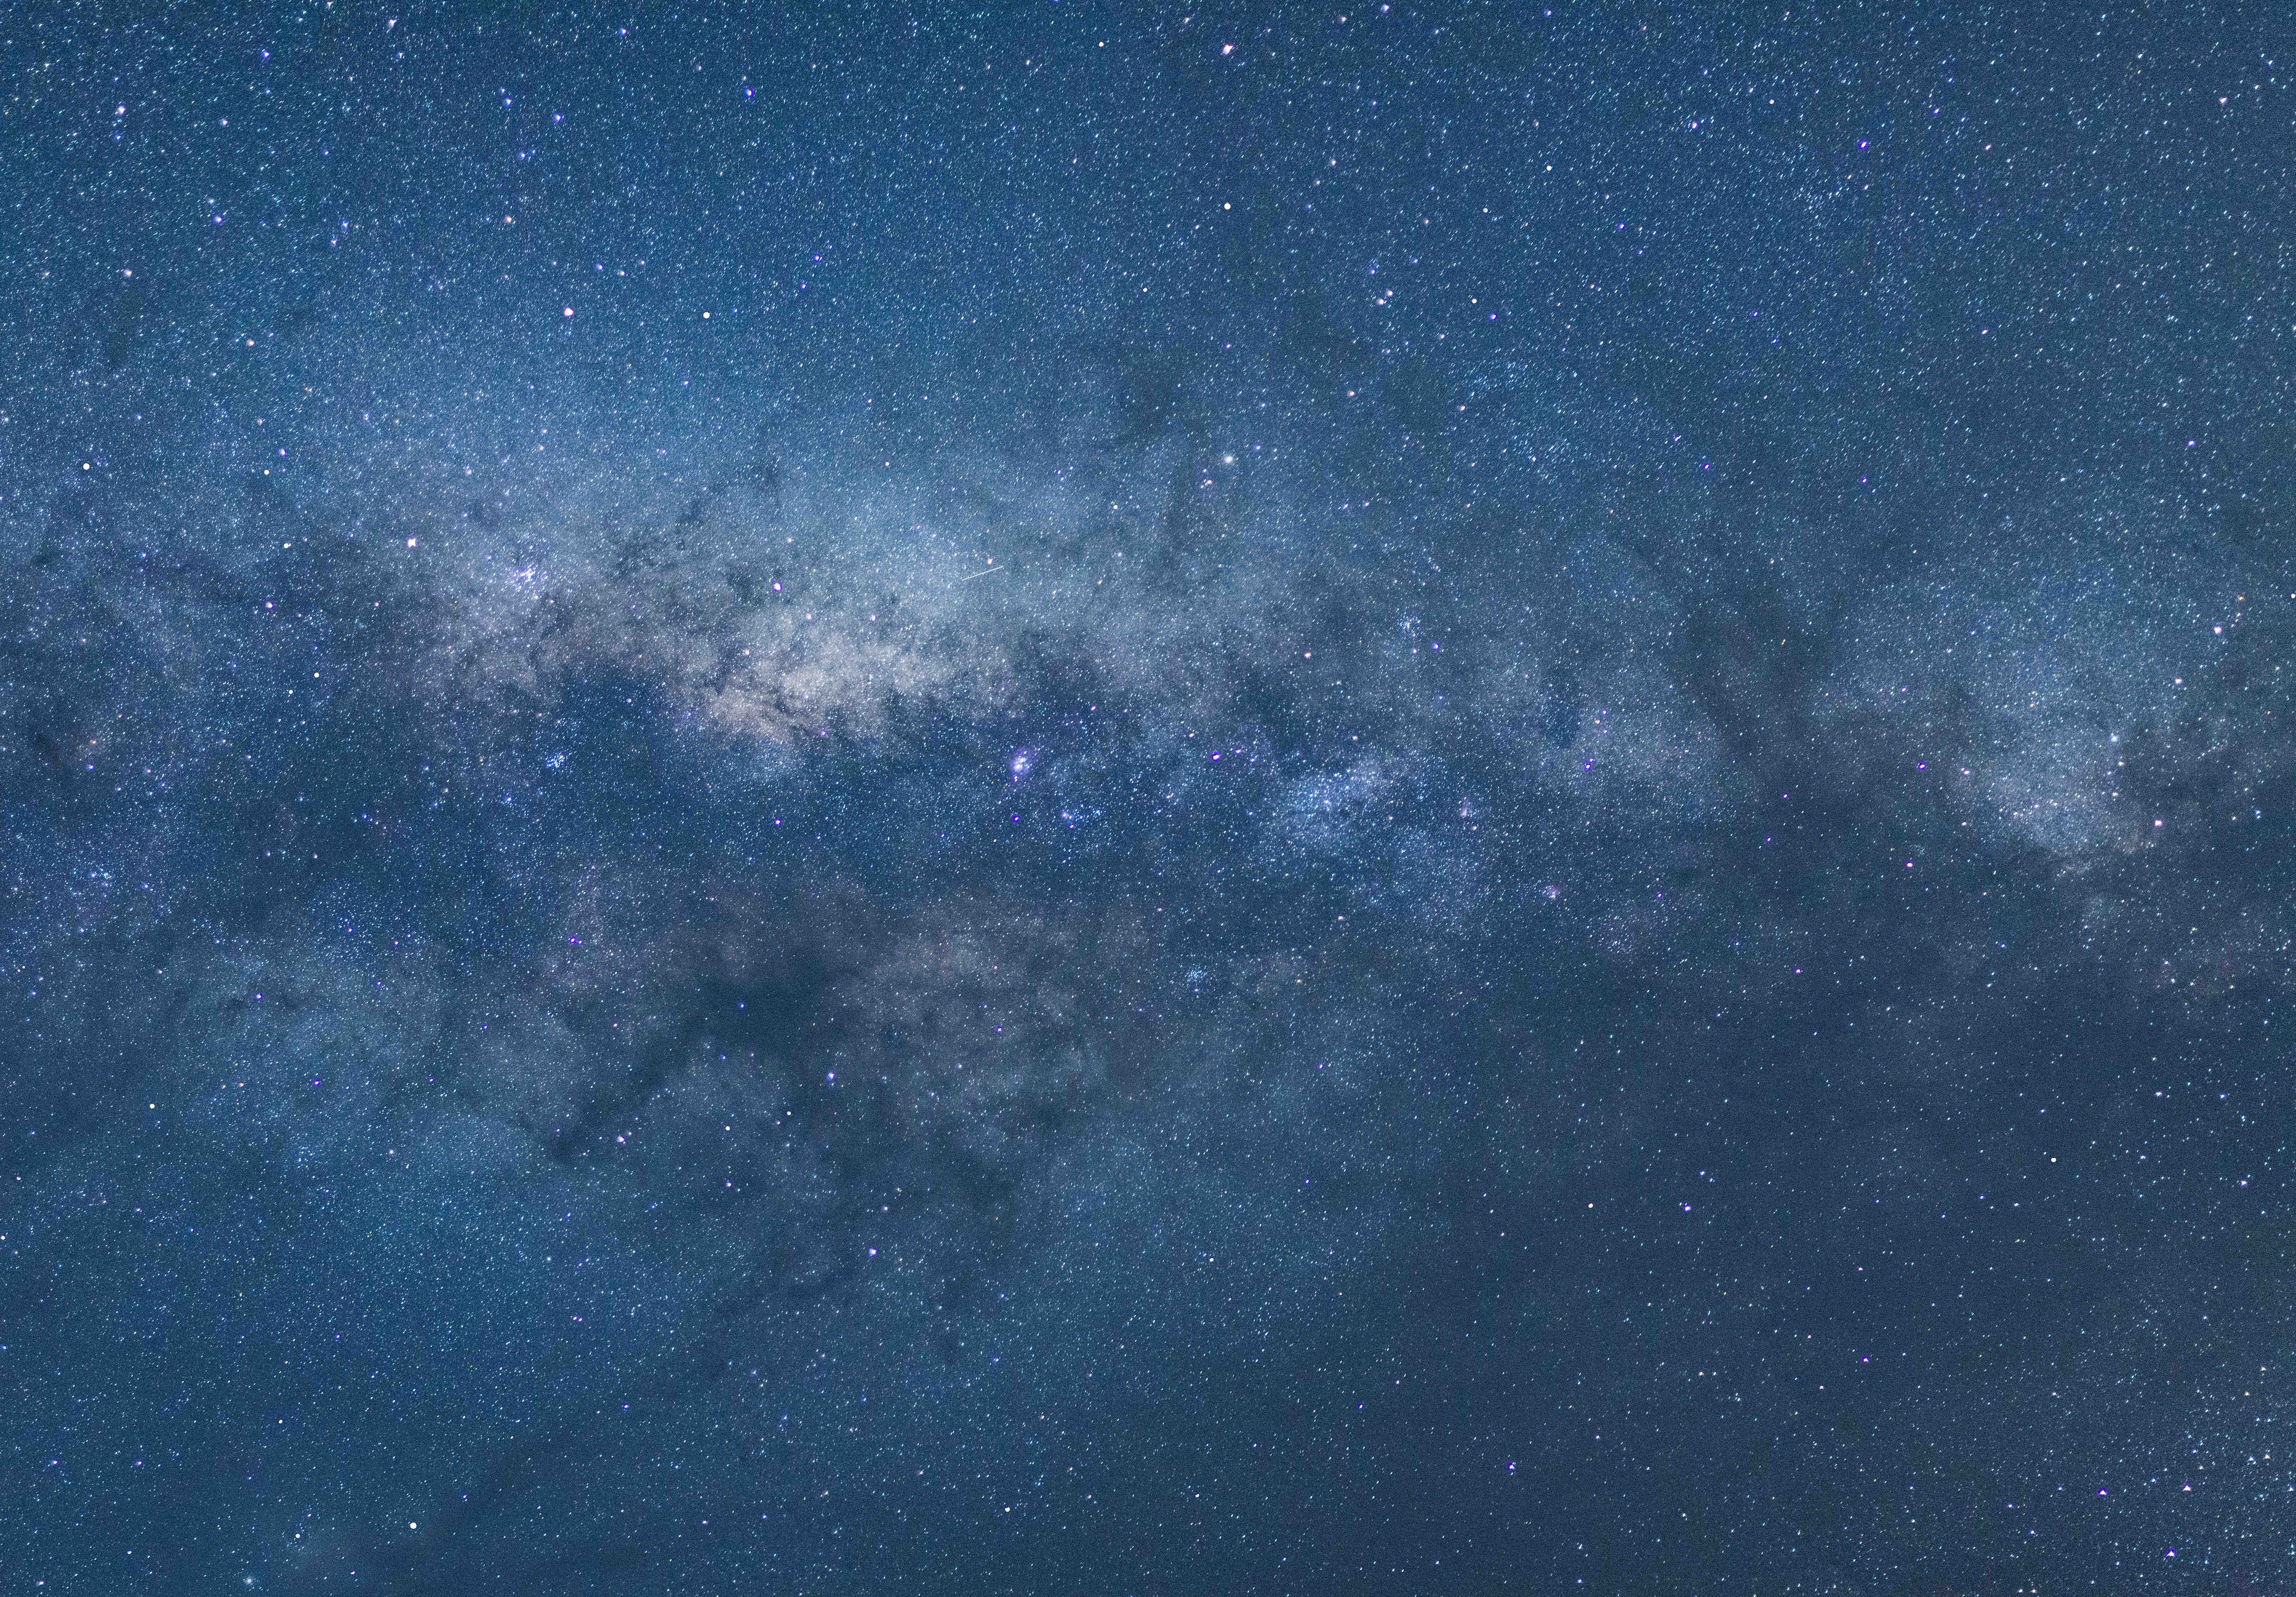
sky, night, star, milky way, cosmos, atmosphere, galaxy, nebula, outer space, astronomy, stars, universe, hd wallpaper, astronomical object, natue